Yuezhi

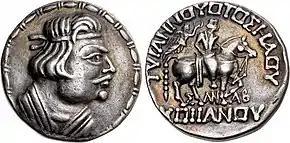
The first self-declared Kushan ruler Heraios (1–30 AD) in Greco-Bactrian style Obv: Bust of Heraios, with Greek royal headband. Rev: Horse-mounted King, crowned with a wreath by the Greek goddess of victory Nike. Greek legend: TVPANNOVOTOΣ HΛOV – ΣΛNΛB – KOÞÞANOY "The Tyrant Heraios, Sanav (meaning unknown), of the Kushans"

After that point, they extended their control over the northwestern area of the Indian subcontinent, founding the Kushan Empire, which was to rule the region for several centuries. Despite their change of name, most Chinese authors continued to refer to the Kushanas as the Yuezhi.